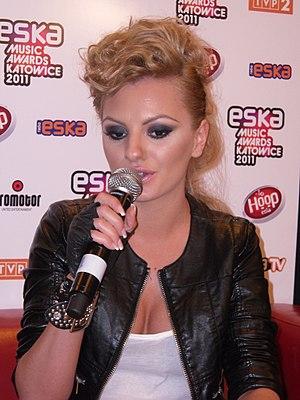
Cette liste présente une énumération non exhaustive de personnalités de langue maternelle et d'expression roumaine, pour la plupart nées et élevées dans les actuelles Roumanie et Moldavie, mais s'étant parfois aussi exprimées en d'autres langues ou possédant, dans la diaspora, une autre nationalité ou une double-nationalité, résultant de l'exode des élites vers l'Europe de l'Ouest ou l'Amérique du Nord de 1940 à 1989, durant les dictatures fasciste puis communiste. De ce fait, la culture roumaine, mal connue comme telle, s'est surtout manifestée à travers des personnages internationalement connus, mais pas en tant que roumains.